Bernard Wolfsdorf

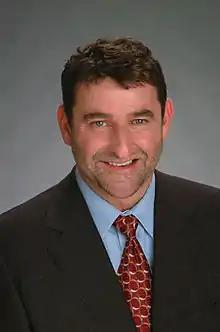
Bernard P. Wolfsdorf

Bernard P. Wolfsdorf is an American immigration lawyer, and former President of the American Immigration Lawyers Association (AILA). He is the founder and Managing Partner of Wolfsdorf Immigration Law Group, located in Los Angeles and New York.